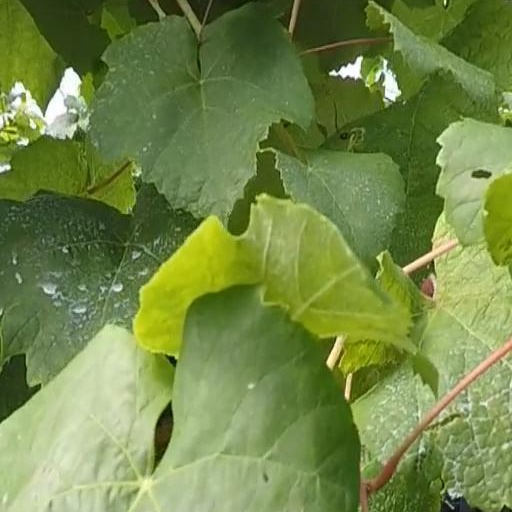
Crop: grape